Amber Rayne

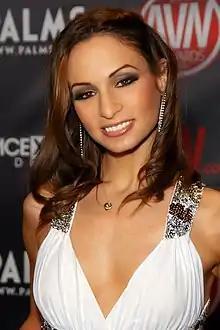
Rayne attending the AVN Awards Show in Las Vegas, 2010

Meghan Wren (September 19, 1984 – April 2, 2016), known professionally as Amber Rayne, was an American pornographic actress.